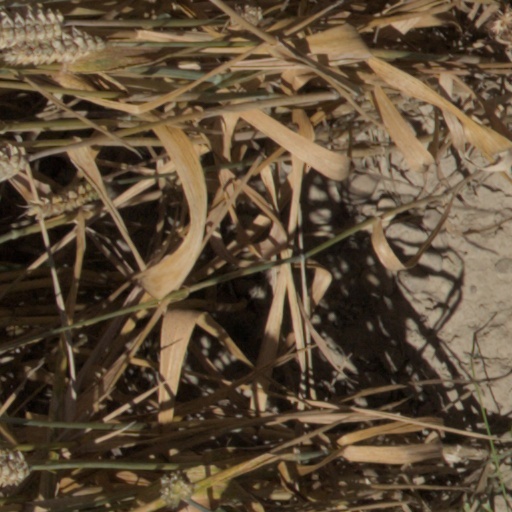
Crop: wheat